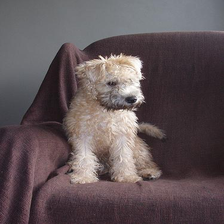
Species: dog
Breed: wheaten terrier